Thomas F. Conway

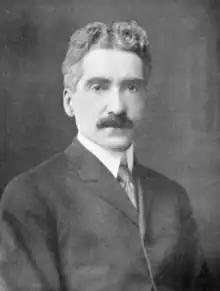
Conway c. 1916

Thomas Franklin Conway (May 4, 1862 – November 9, 1945) was an American lawyer and politician from New York. He was the lieutenant governor of New York from 1911 to 1912.